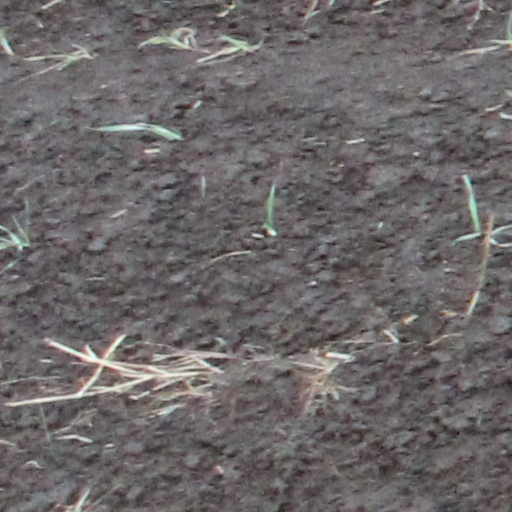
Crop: wheat